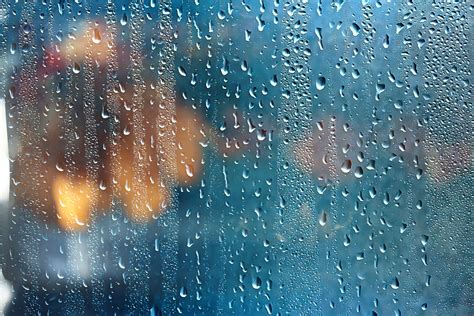
Weather: rain or strom